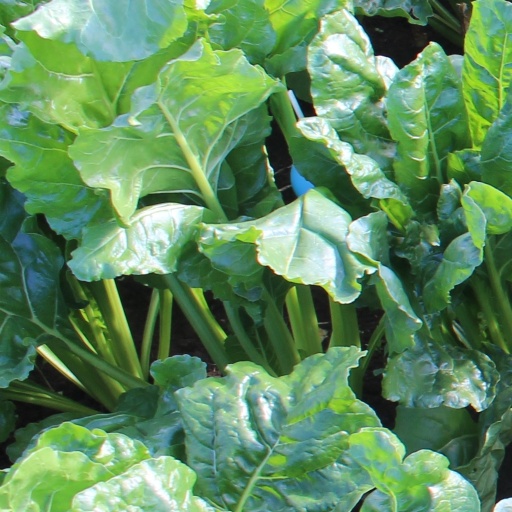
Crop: sugar beet